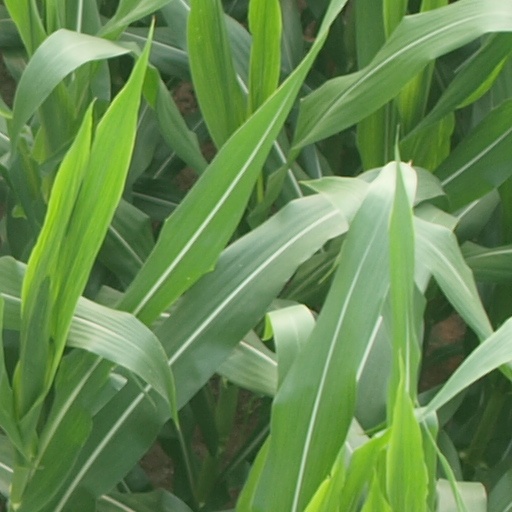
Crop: maize; corn